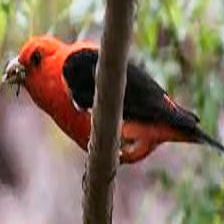
Species: SCARLET TANAGER
Scientific name: PIRANGA OLIVACEA